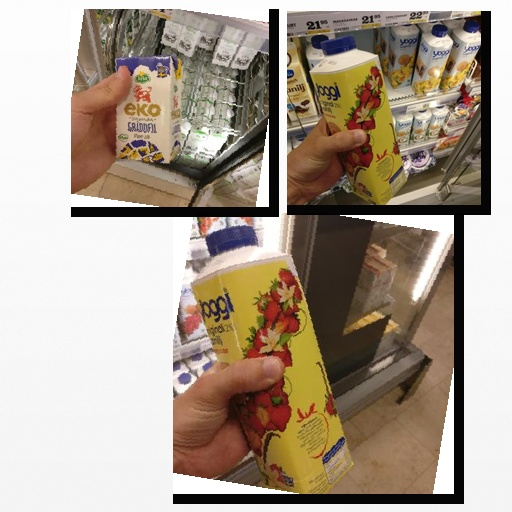
Food items: sour_cream, strawberry_yoghurt, strawberry_yogurt